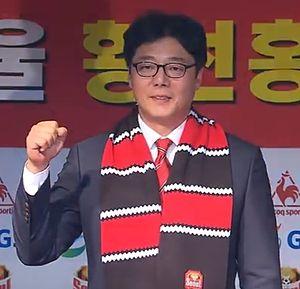
Hwang Sun-hong est un footballeur international sud-coréen au poste d'attaquant devenu entraîneur de football.